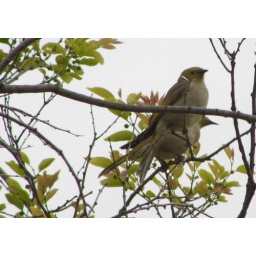
I spotted a group of 6 or so of these charming little birds, darting around a tree in Adelaide's CBD.